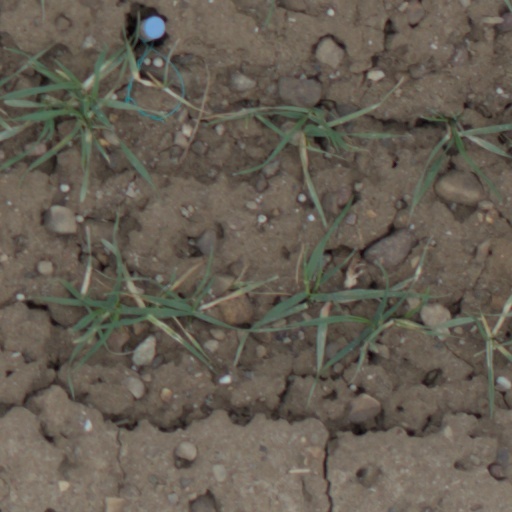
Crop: wheat